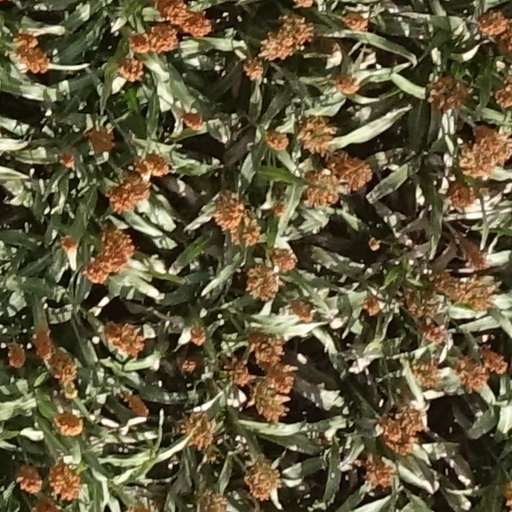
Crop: sorghum